Sherden

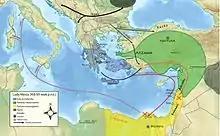
Theorized Sea Peoples migrations from the East

English archaeologist Margaret Guido (1912–1994) concludes the evidence for the Sherden, Shekelesh, or Teresh coming from the western Mediterranean is flimsy. Guido in 1963 suggests that the Sherden may ultimately derive from Ionia, in the central west coast of Anatolia, in the region of Hermos, east of the island of Chios. It is suggested that Sardis, and the Sardinian plain nearby, may preserve a cultural memory of their name.